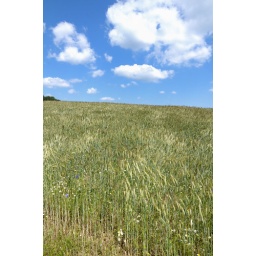
It is a blue sky on a wheat field. A photograph was taken in Austria during summer.